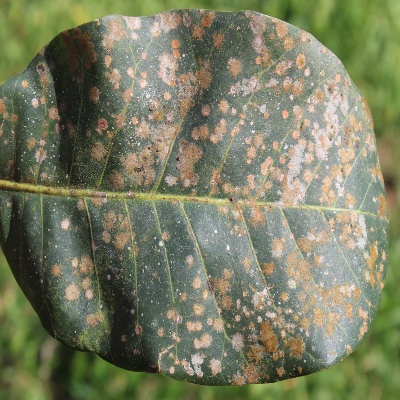
Crop: Cashew
Condition: red rust